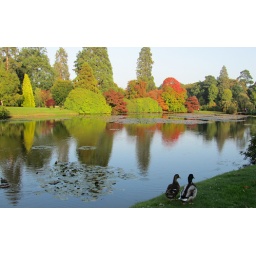
Two ducks walking beside the lake at Sheffield Park in Sussex.